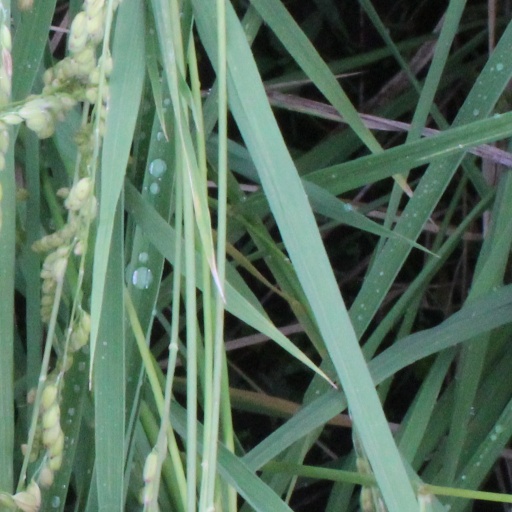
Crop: rice